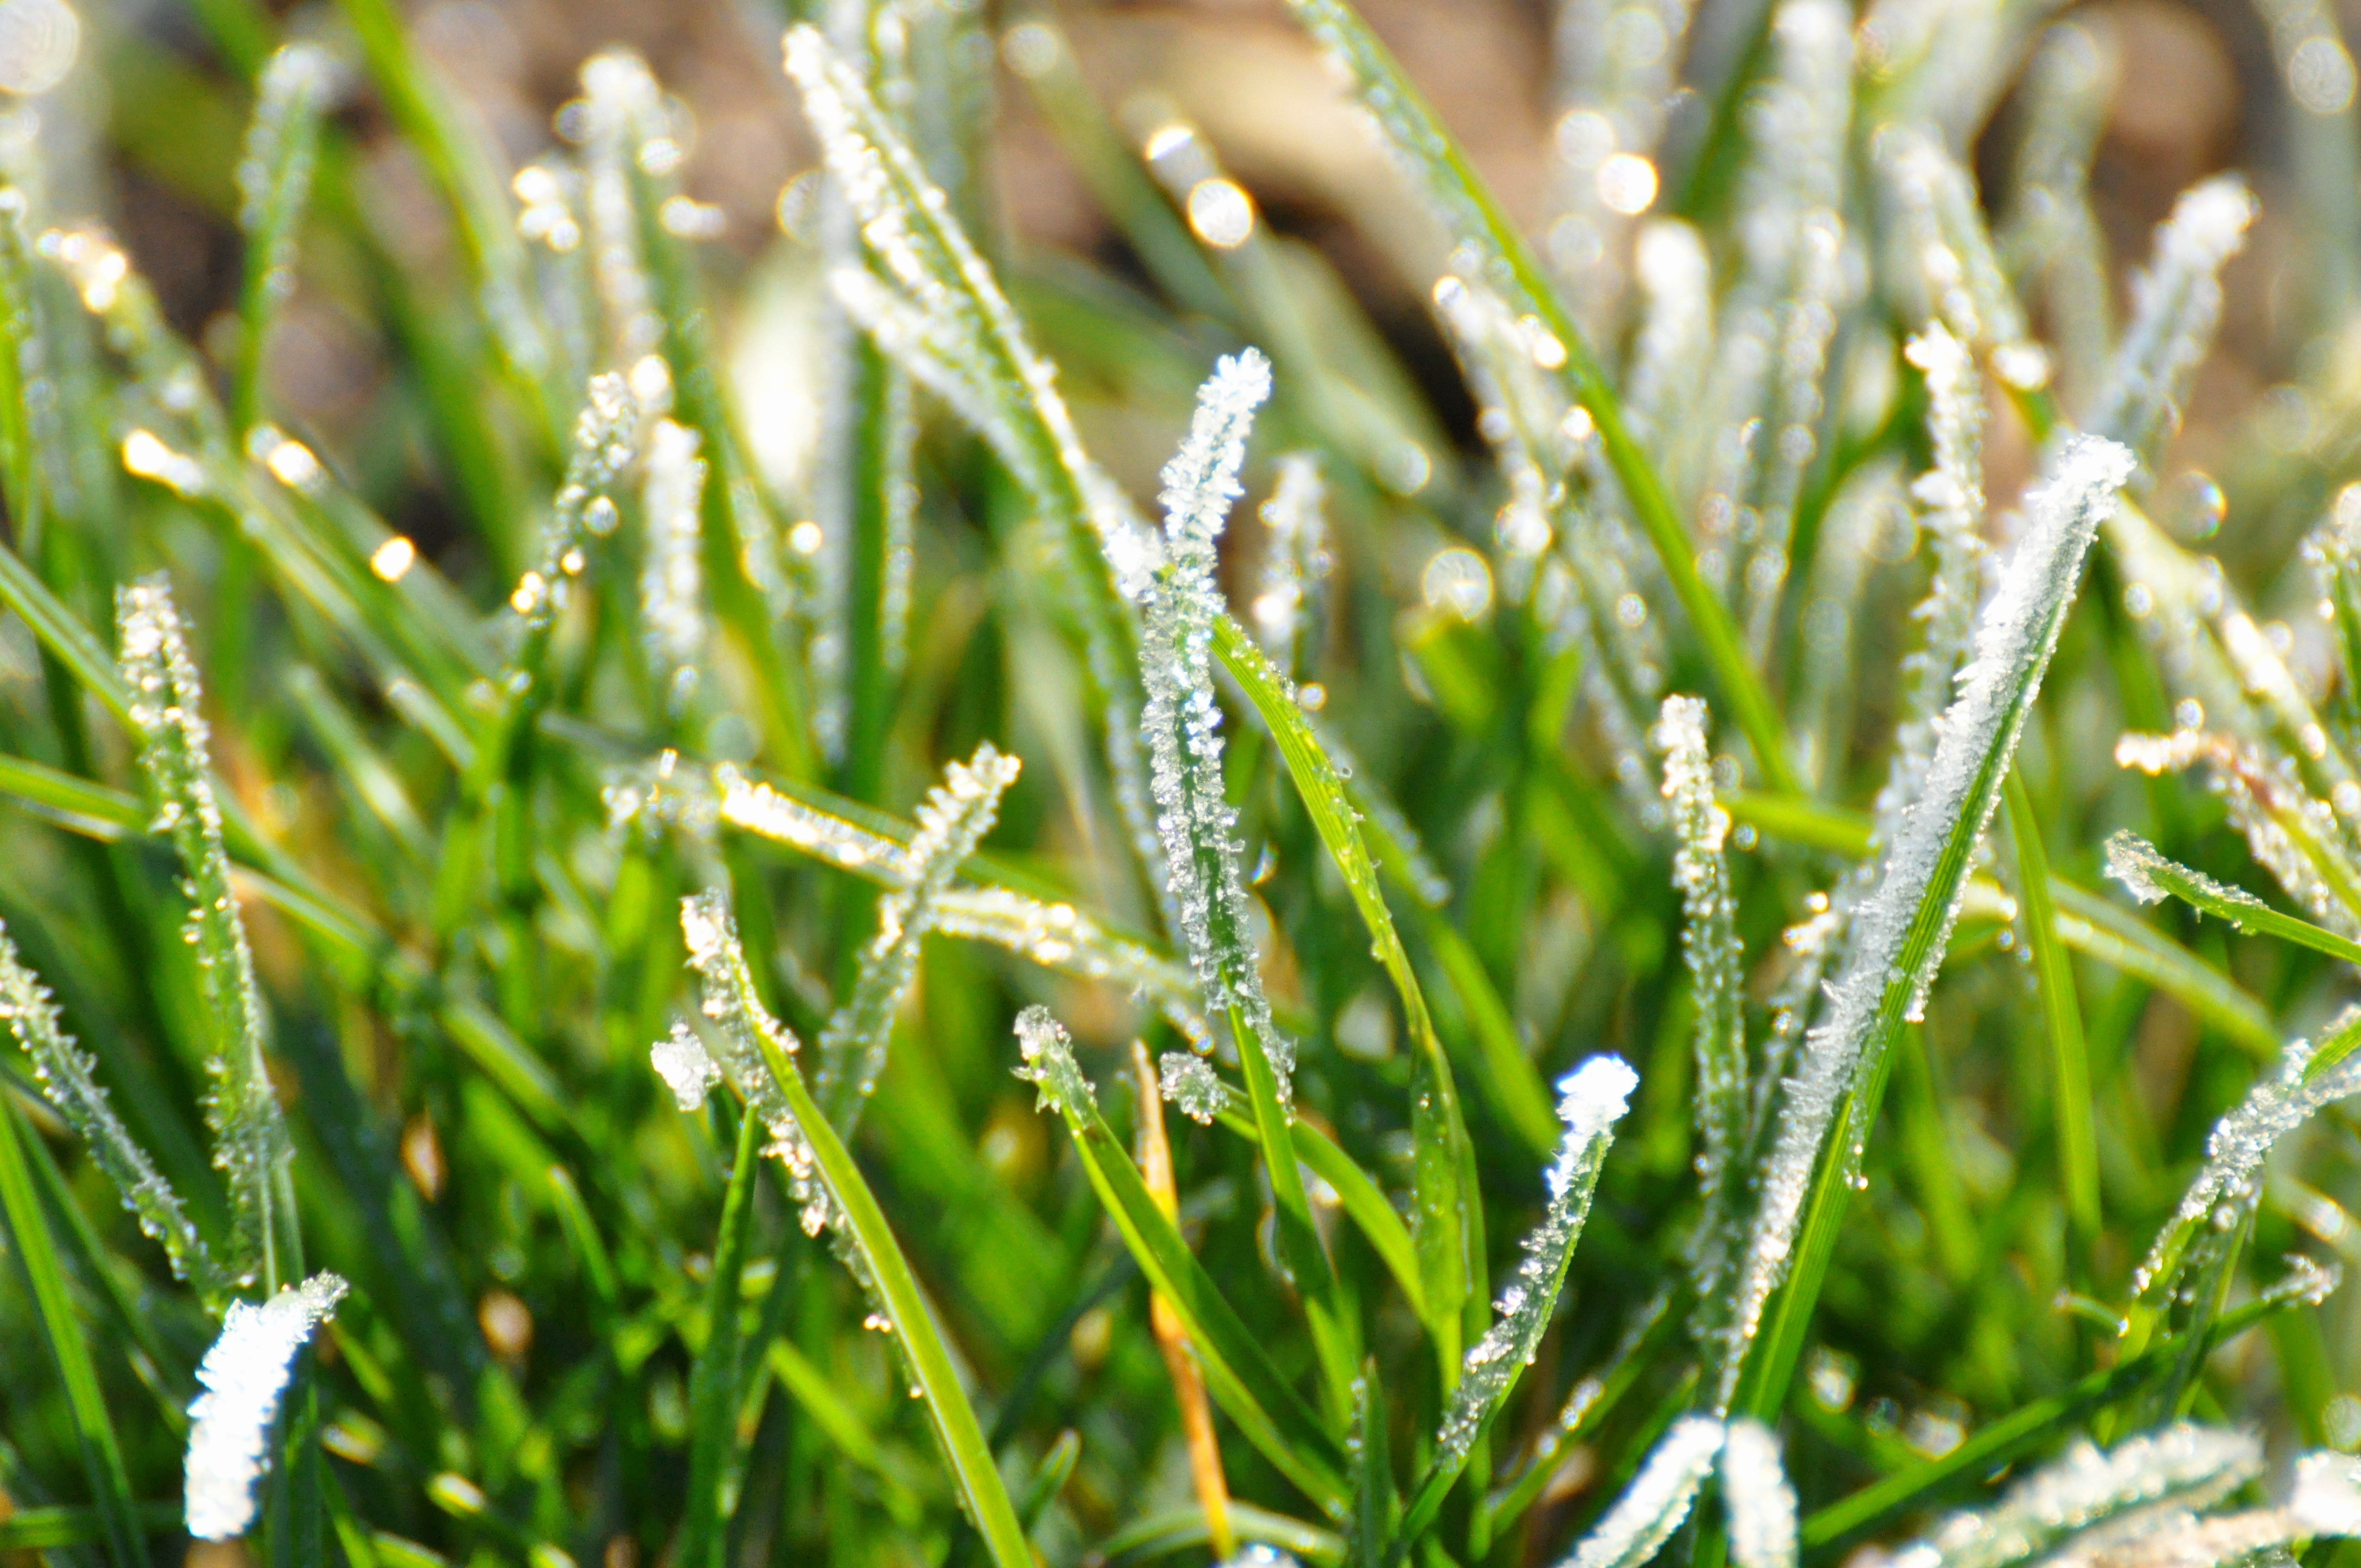
water, nature, grass, branch, winter, dew, plant, field, lawn, meadow, leaf, flower, frost, green, botany, flora, plants, twig, wildflower, close up, leaves, jelly, moisture, macro photography, branch jelly, grass family, plant stem, land plant